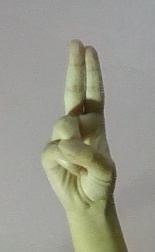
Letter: taa